Norton and Cuckney

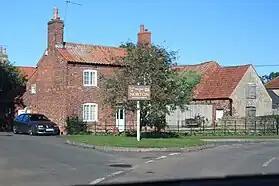
Norton village green

Norton and Cuckney is a former civil parish, now in the parish of Norton, Cuckney, Holbeck and Welbeck, in the Bassetlaw district, within the county of Nottinghamshire, England.